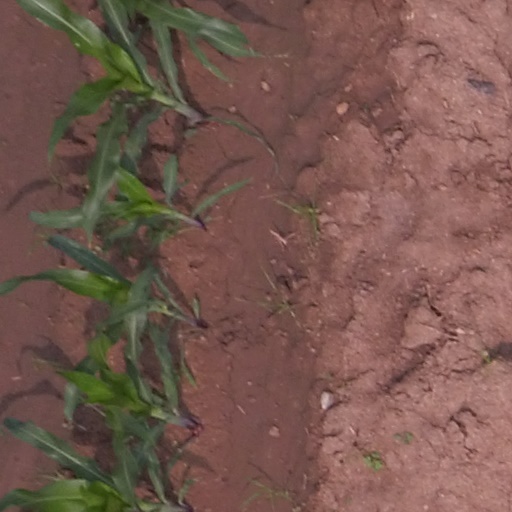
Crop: maize; corn